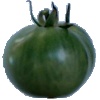
Label: Tomato not Ripened 1